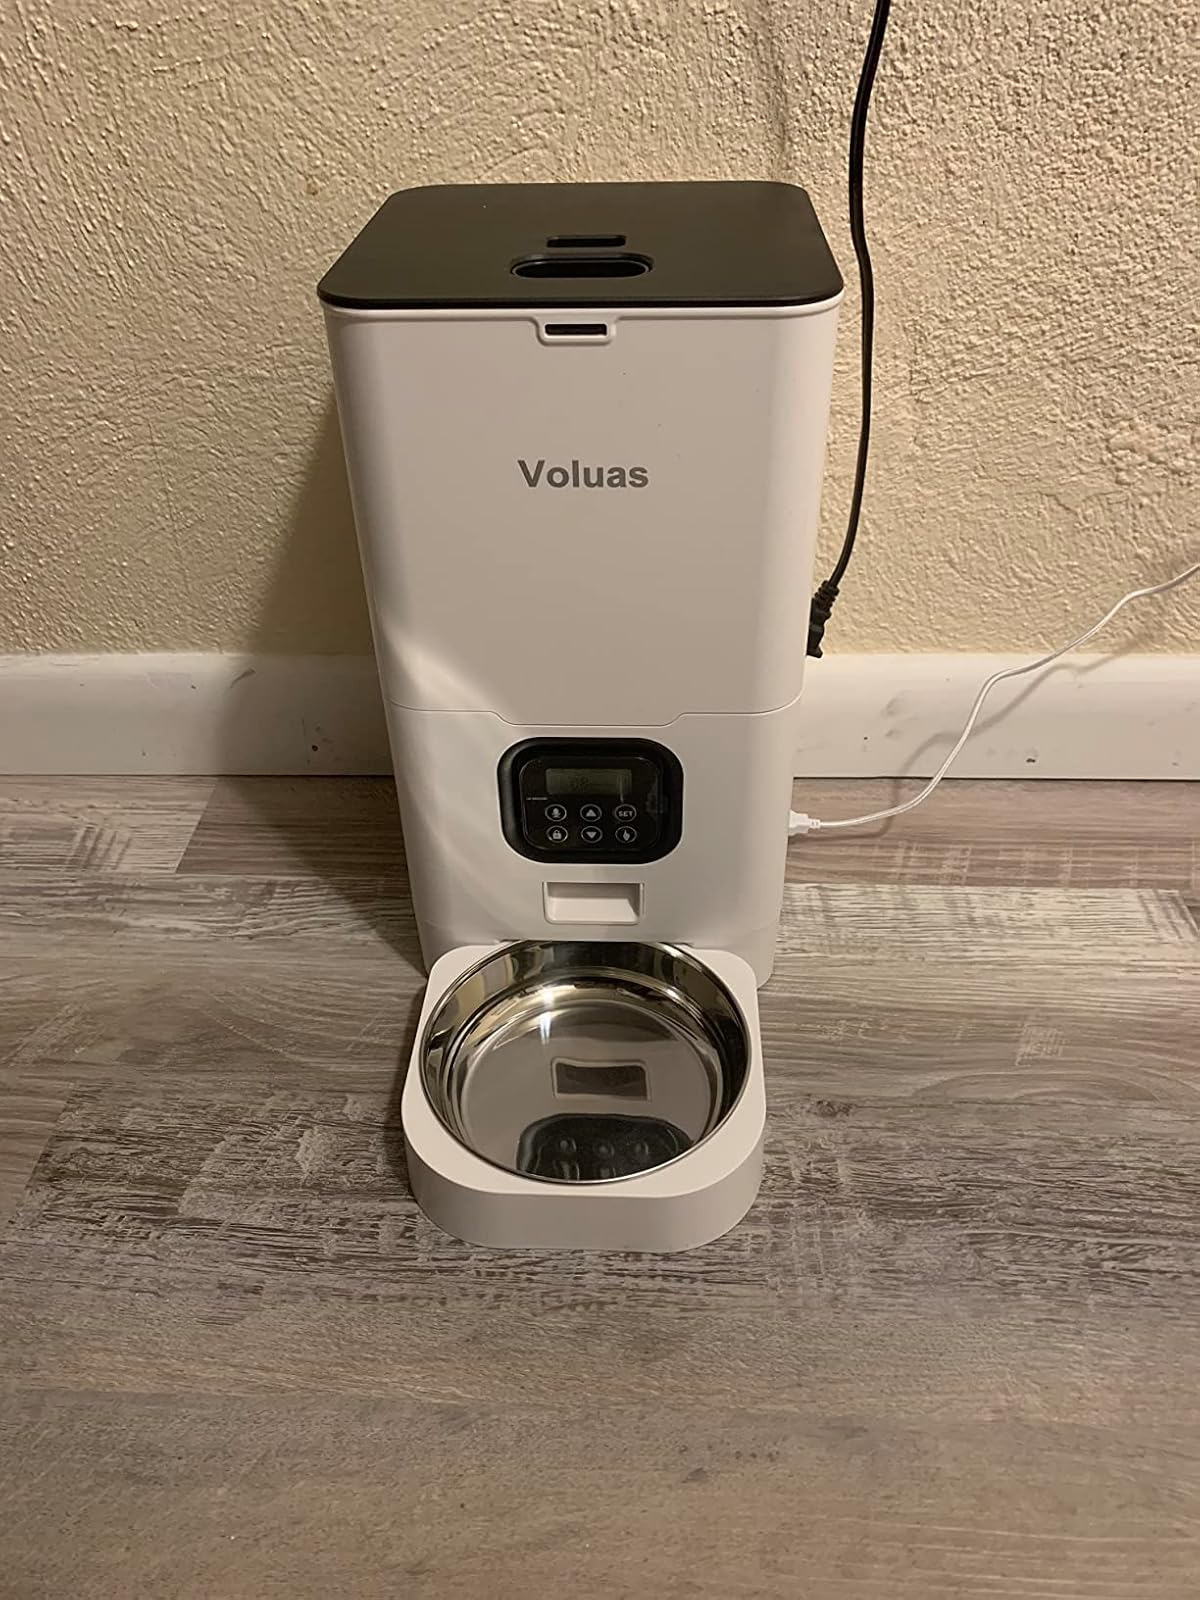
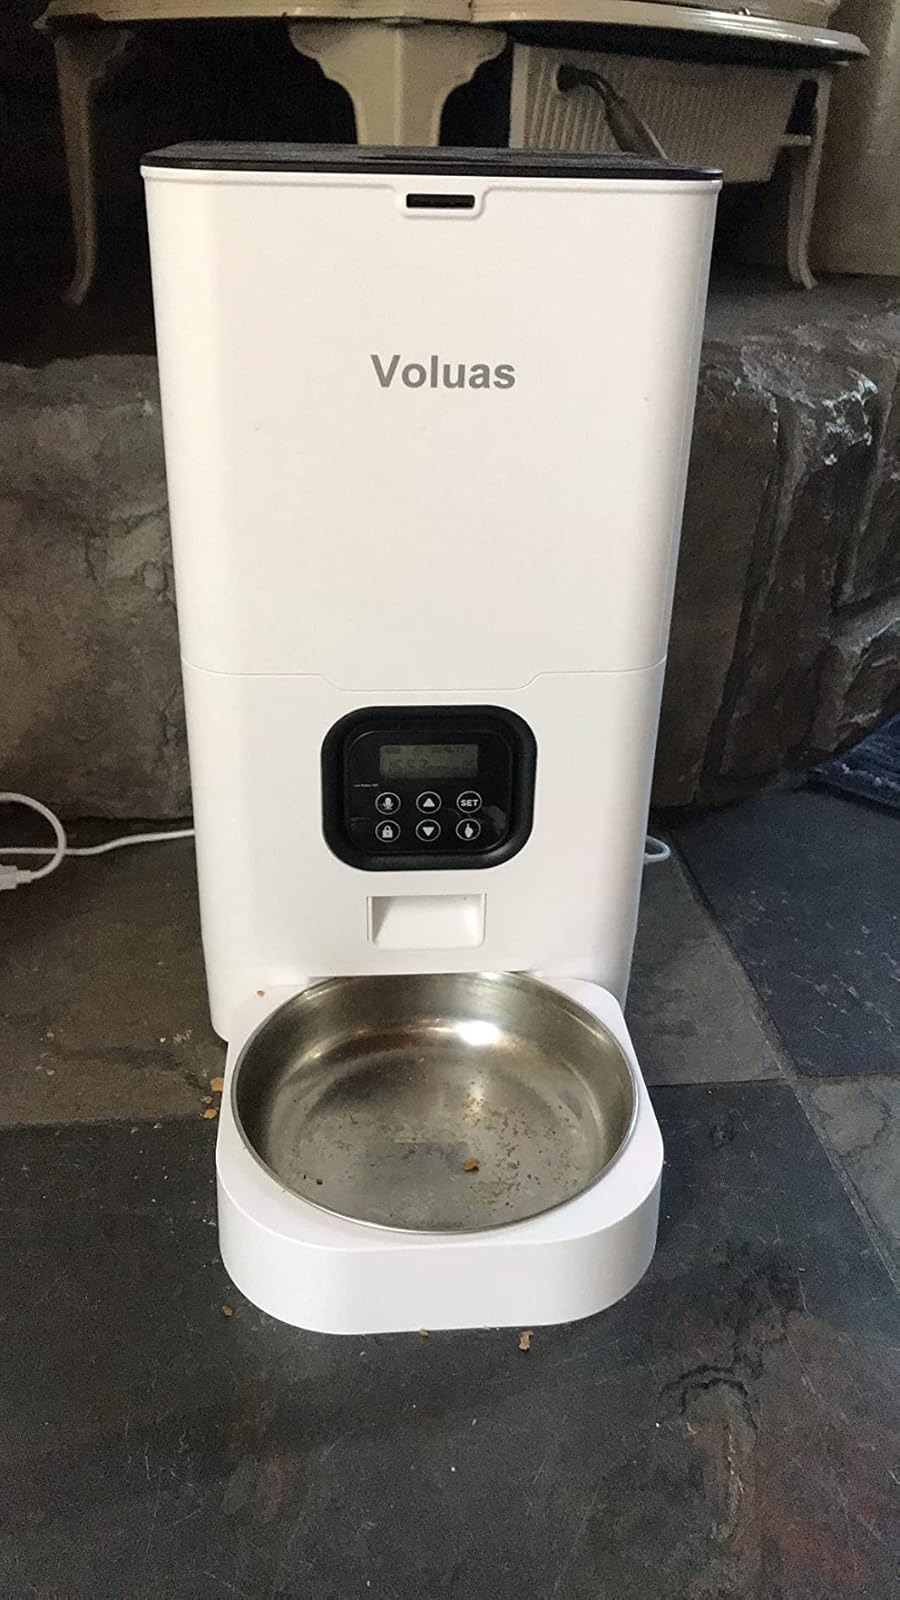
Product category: items_feeder
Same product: yes